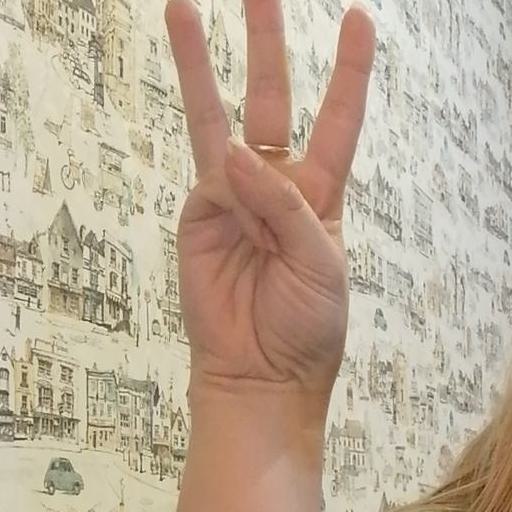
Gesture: three